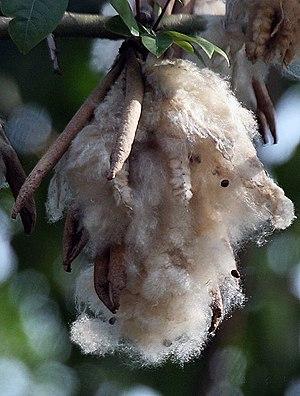
Le Ceiba pentandra, ou Fromager, Fwomajyé, mapou wouj aux Antilles françaises, Kapokier ou Arbre à kapok bois coton, est une espèce d'arbre de la famille des Bombacaceae selon la classification classique, ou de celle des Malvaceae selon la classification phylogénétique.
Les plantes à fibres sont des plantes cultivées pour leurs fibres, utilisées traditionnellement pour fabriquer du papier, des tissus, ou des cordages.
Le kapok, en malais kapuk, est une fibre végétale que l'on tire de fruits de plusieurs arbres de la famille des Bombacaceae. On utilise plus particulièrement ceux de Ceiba pentandra, le kapokier, un grand arbre des zones tropicales, originaire de Java. Ceux de Bombax ceiba, un autre fromager, peuvent également être employés.